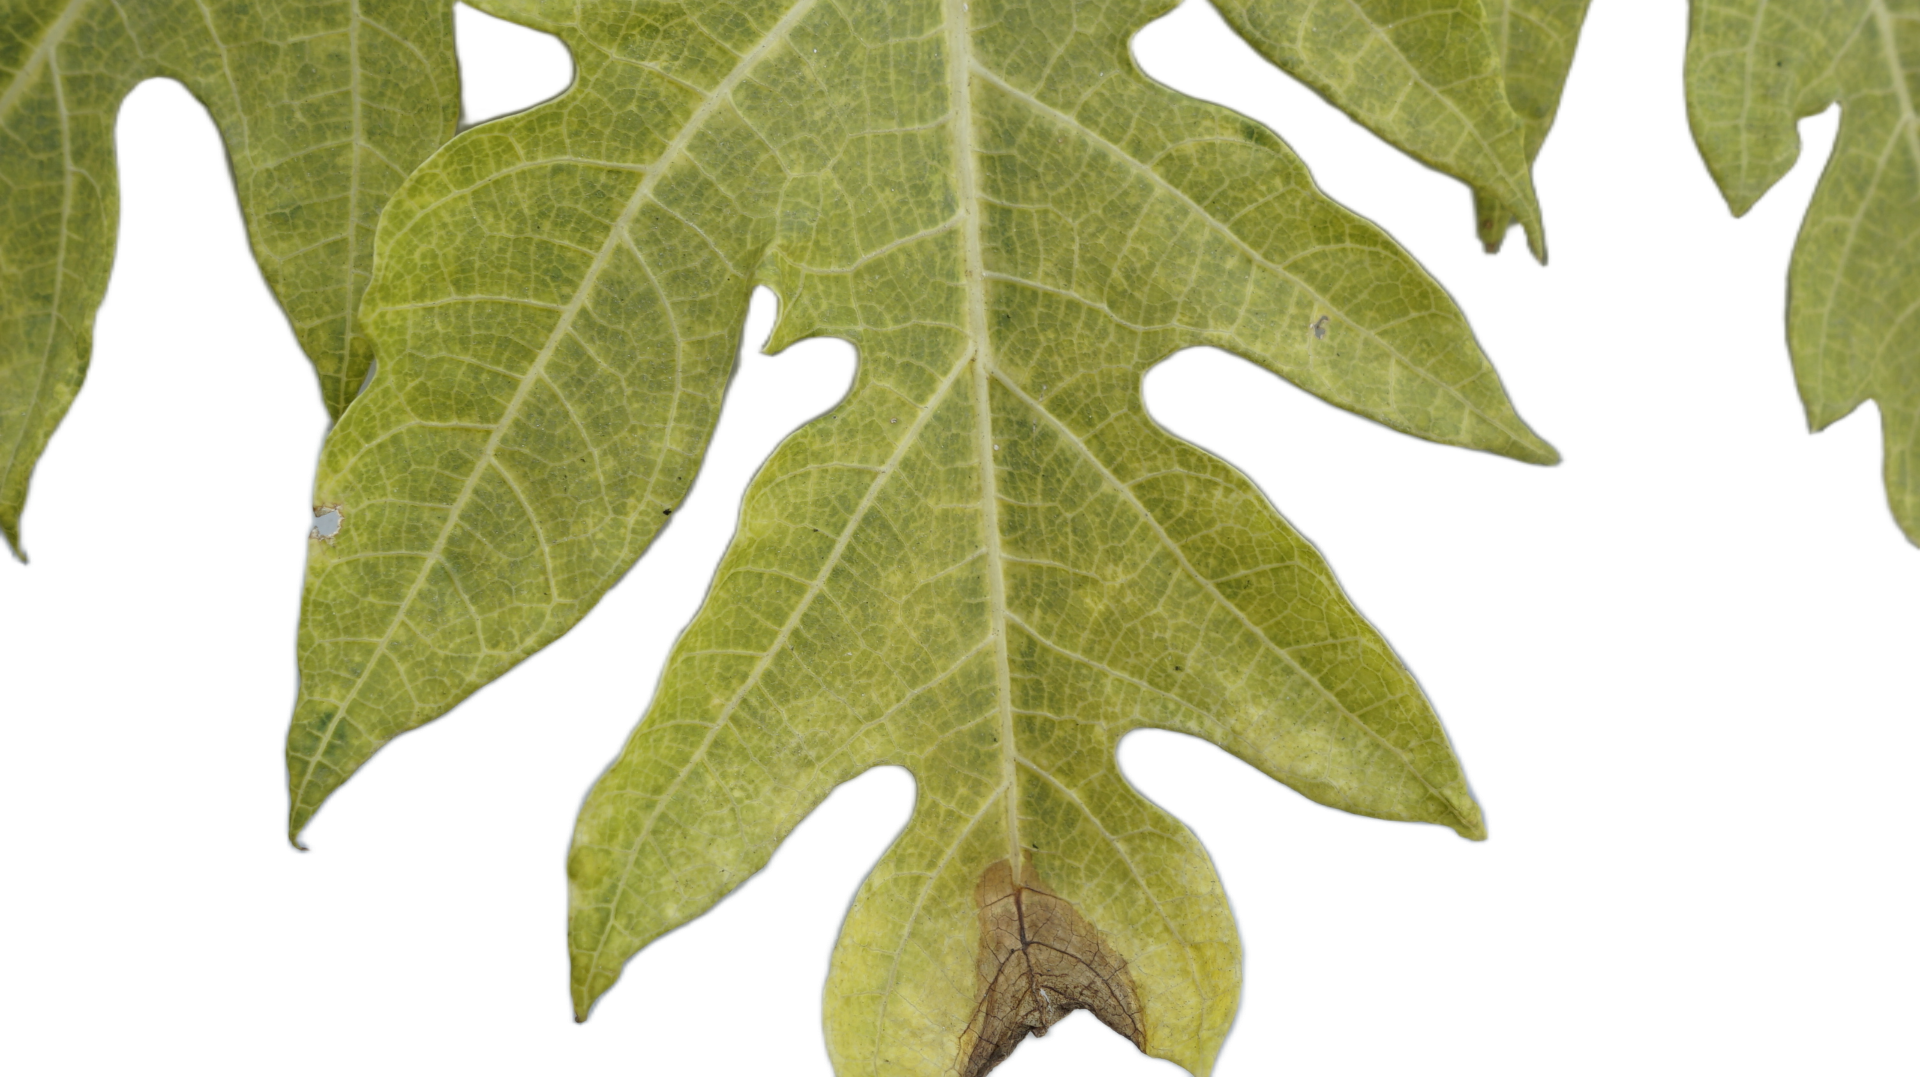
Crop: Papaya
Label: Bacterial_Blight